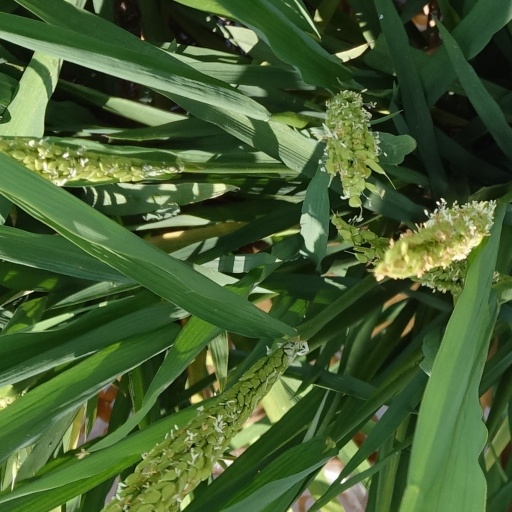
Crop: rice